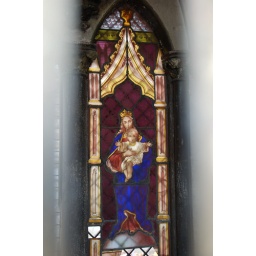
Virgin Mary and Jesus in arched window stained glass